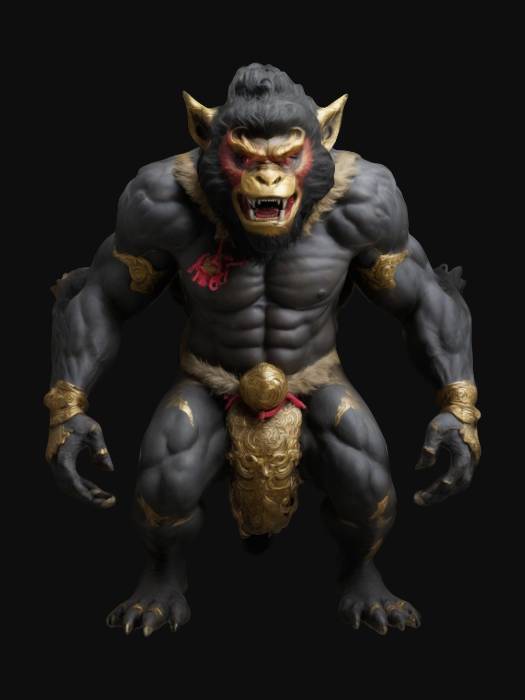
미적 점수 (1~10점): 8